Shitennoji Habikigaoka Junior and Senior High School

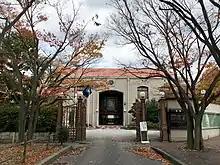
Shitennoji Habikigaoka Junior and Senior High School

It was established in April 1984. The institution was previously known as ; it took its current name in April 1990.